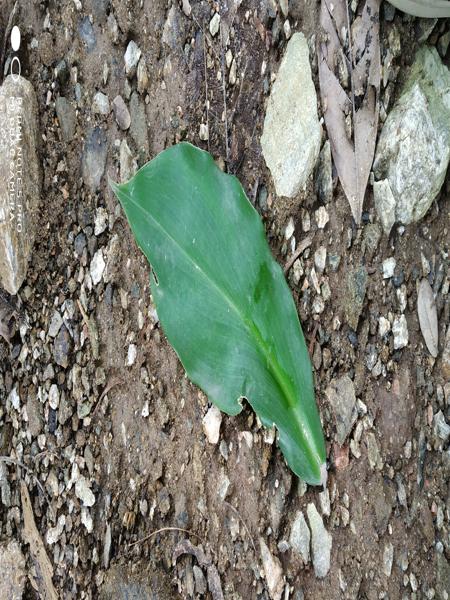
Plant: Insulin